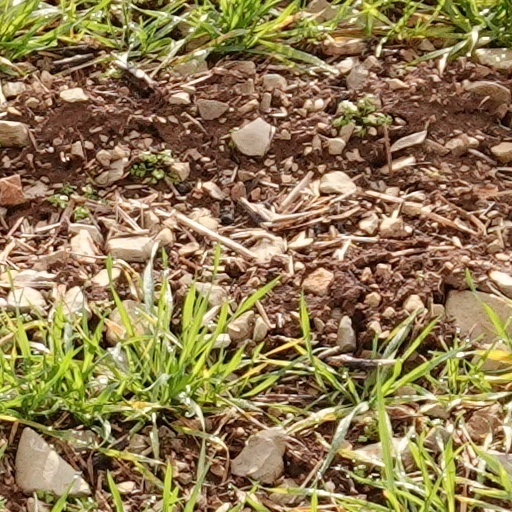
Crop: wheat